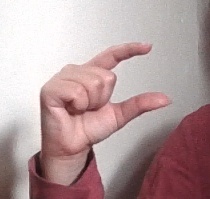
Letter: dal